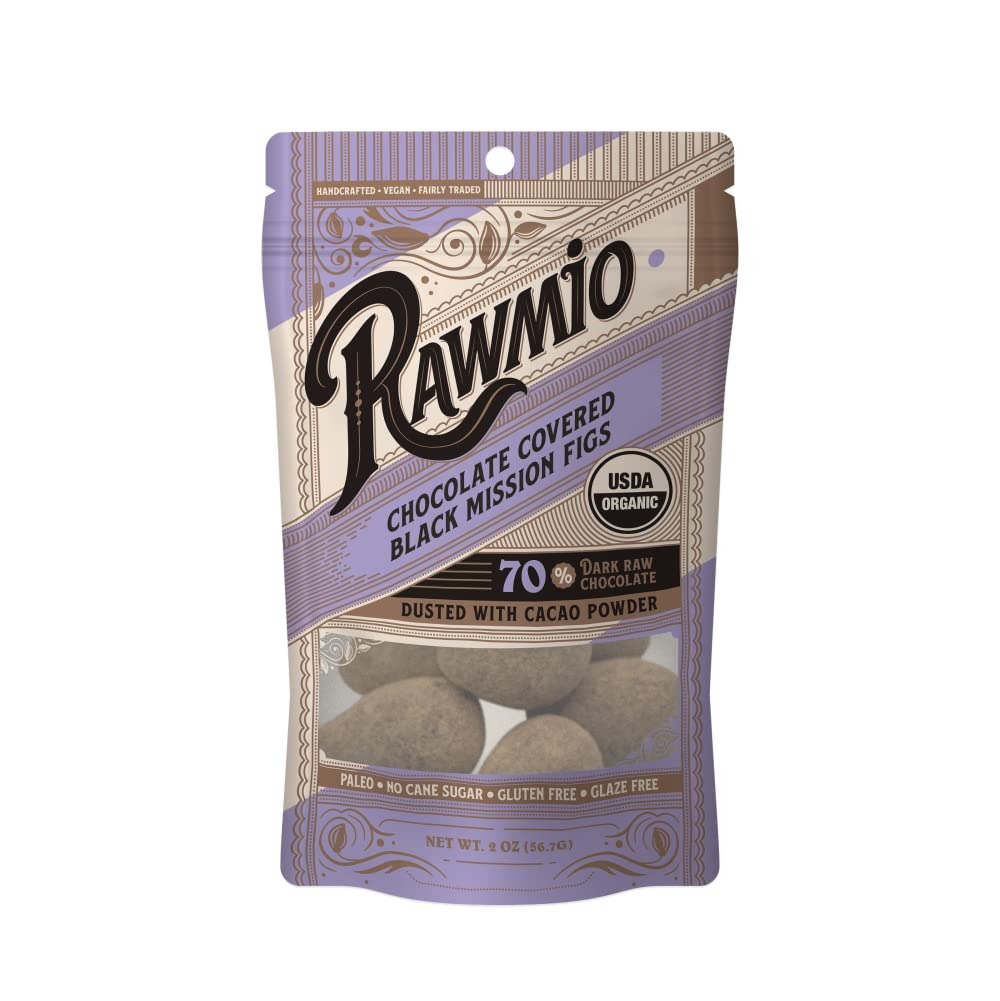
Item Name: Rawmio Chocolate Covered Figs - Organic, Raw, Vegan, 70% Dark Chocolate, 1 Pack, 2 oz.
Bullet Point 1: Whether you're a chocolate fan or just want to complement your greeting with a delicious treat, our delicious superfood chocolate-covered figs are perfect for any occasion. Ideal for kids and adults, especially dark chocolate enthusiasts, they make an excellent choice for traveling, hikes, lunch boxes, and mid-afternoon snacks.
Bullet Point 2: Our gluten-free chocolate-covered fruit snacks are a high-quality product, made with minimal processing, using only plant-based ingredients. It contains no fillers or artificial ingredients, ensuring a pure and authentic taste experience.
Bullet Point 3: Contains 70% of dark chocolate. The composition includes Raw Cacao, Raw Cacao Butter, Coconut Sugar, and Black Mission Figs.
Bullet Point 4: Our healthy chocolate-covered figs is a vegan chocolate candy made with ingredients by Rawmio. It's USDA Organic, stone ground, raw, gluten-free, soy-free, flour-free, and dairy-free.
Bullet Point 5: Fair-trade cacao only. We are for fair prices and preserving ethical consumption principles. WCO seeks the industry to support the livelihoods of small farmers and families by promoting fair trade practices.
Product Description: Indulge in the perfect combination of natural goodness and chocolate with our Chocolate Covered Figs! We use high-quality black mission figs, known for their moist and chewy texture and delightful flavor, and coat each piece in our signature stone ground raw chocolate. The result is a sweet and satisfying treat that is not only delicious but also rich in minerals and antioxidants. Our artisan approach ensures that each fig is carefully dipped in chocolate, creating a truly blissful candy you can enjoy without guilt. Whether you're looking for a snack to satisfy your sweet tooth or a special treat to share with friends, our gourmet chocolate-covered figs are a perfect choice.
Value: 2.0
Unit: Ounce

Price: 5.07